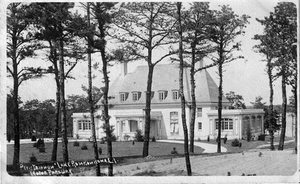
Ronkonkoma est un census-designated place et un hameau appartenant à la ville des États-Unis d'Islip, située sur l'île de Long Island.